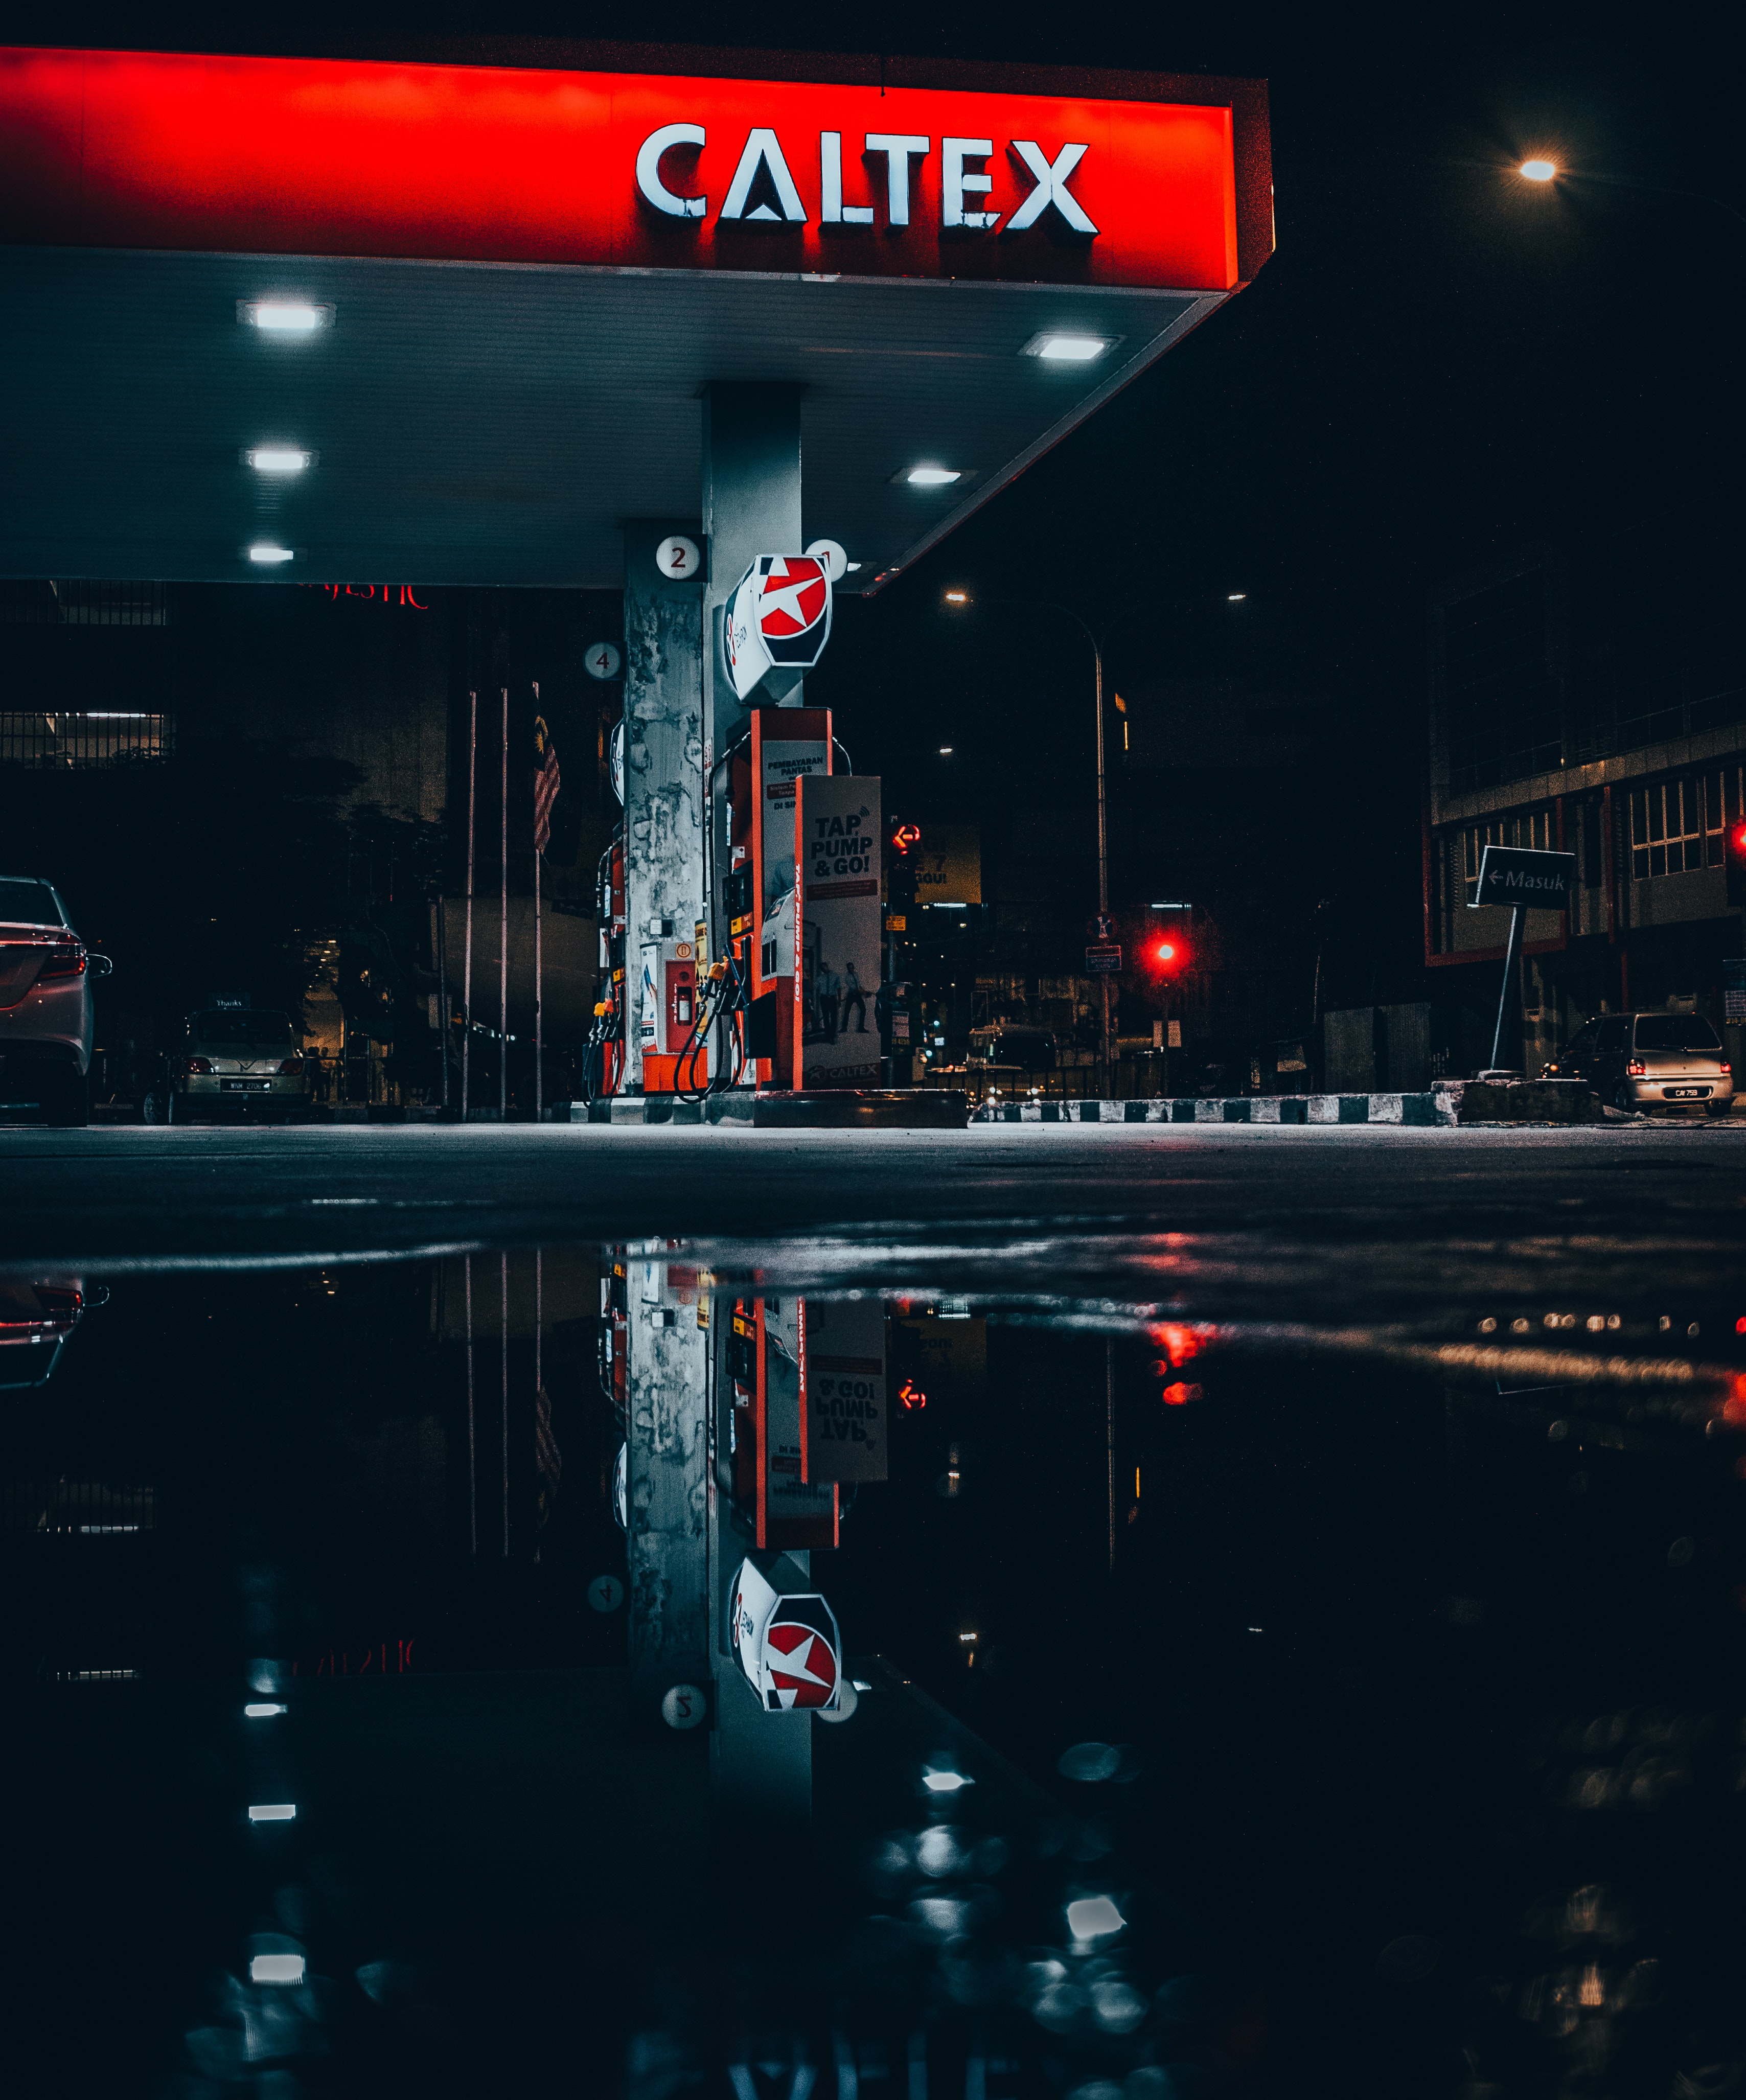
red, night, neon, sky, building, urban area, electronic signage, signage, font, city, architecture, neon sign, reflection, photography, glass, midnight, business, darkness, metal, advertising, restaurant